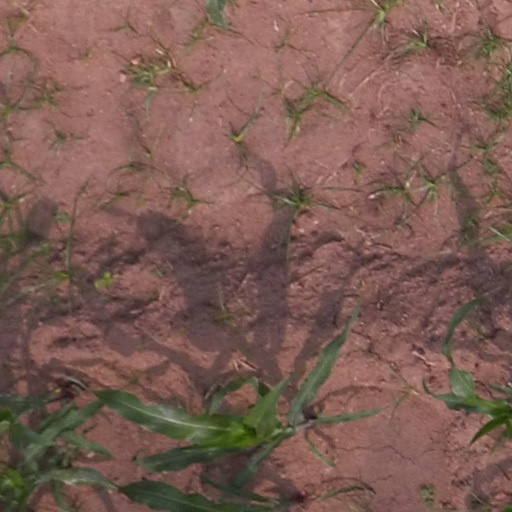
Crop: maize; corn